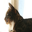
Label: cat